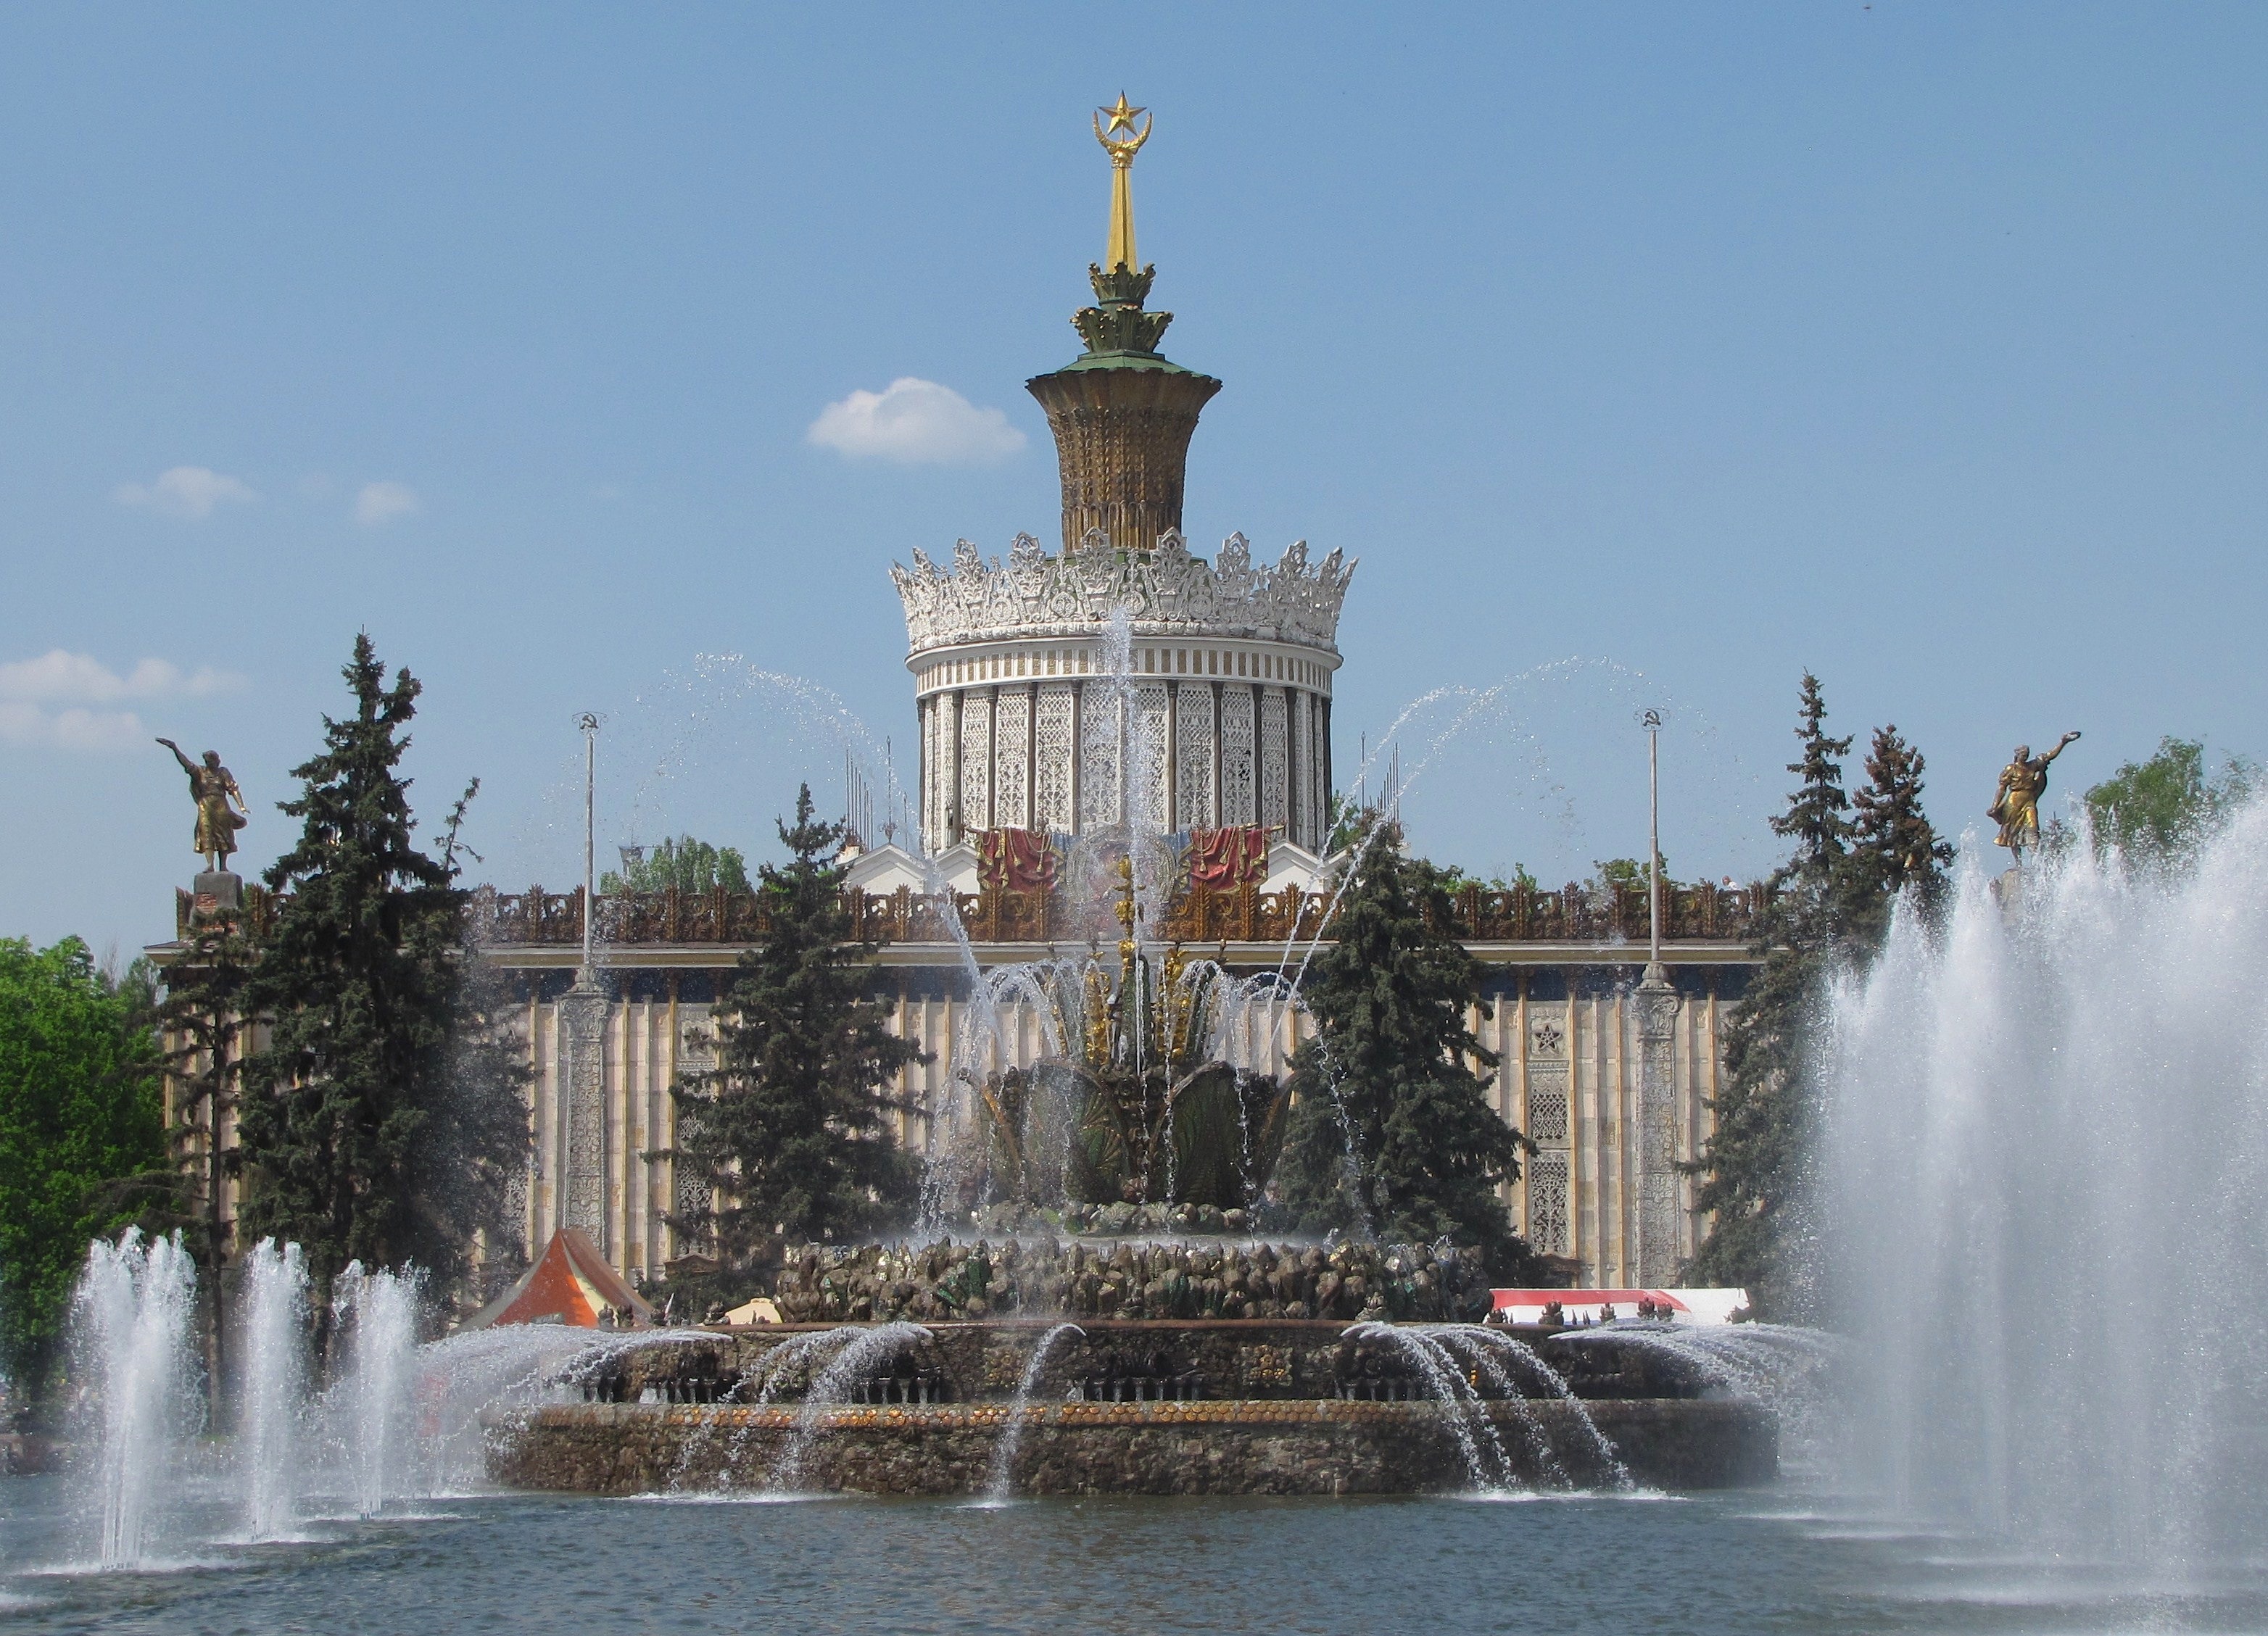
water, architecture, structure, sky, building, city, urban, monument, tower, plaza, landmark, outside, memorial, clouds, fountain, ukraine, historical, water feature, cities, reflecting pool